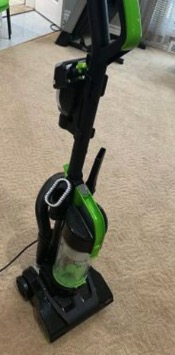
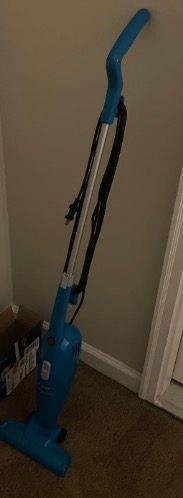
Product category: items_vacuum
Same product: no